Zhang Chongren

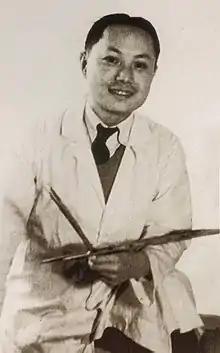
Zhang Chongren in 1935

Zhang Chongren (27 September 1907 – 8 October 1998), also known as Chang Chong-jen, was a Chinese sculptor best remembered in Europe as a friend of Hergé, the Belgian cartoonist and creator of "The Adventures of Tintin". The two met when Zhang was an art student in Brussels. Zhang served as the inspiration for Chang Chong-Chen, a recurring character in the Tintin stories.